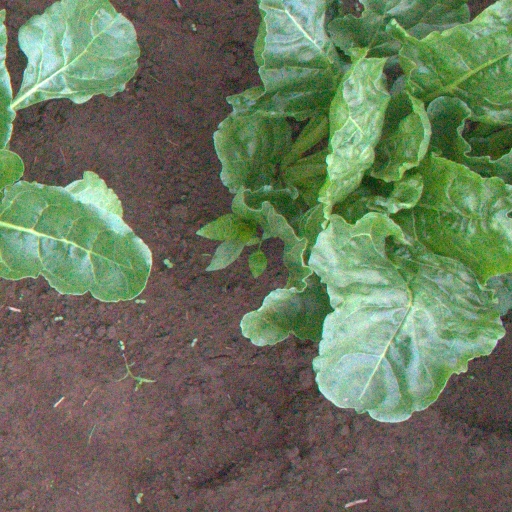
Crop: sugar beet